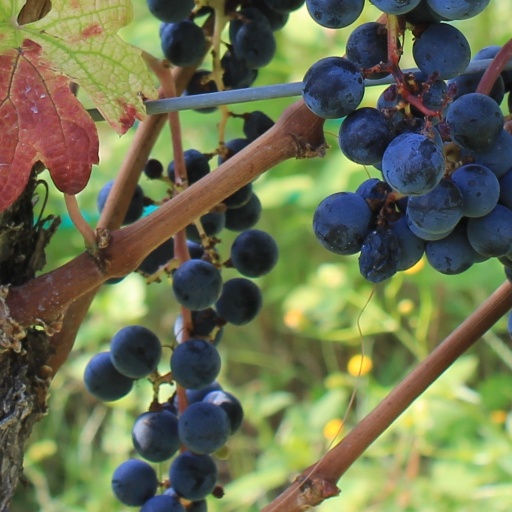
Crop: grape